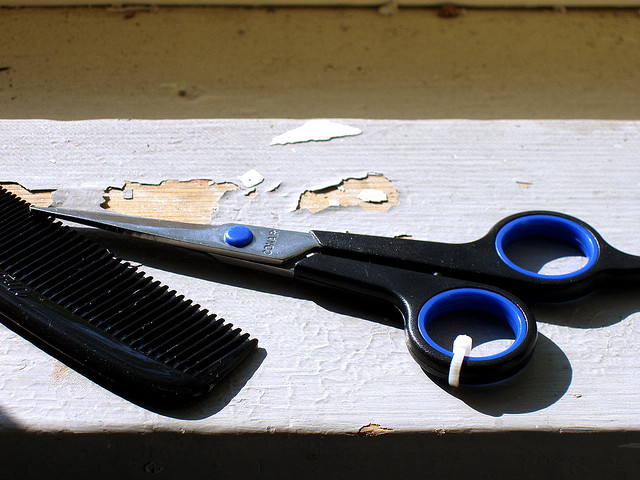
user: Given an image and a question. Answer the question in a short answer. Question: Which profession is associated with these items? Short Answer:
assistant: barber